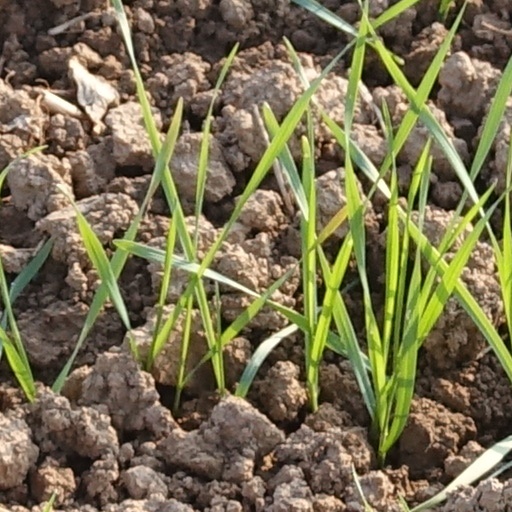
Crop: wheat